Louis Delmas

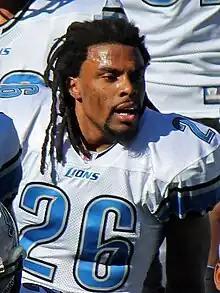
Delmas with the Detroit Lions in 2011

Louis Delmas (born April 12, 1987) is a Haitian-born former professional American football safety. He was selected by the Detroit Lions in the second round of the 2009 NFL draft. He played college football at Western Michigan. He was also a member of the Miami Dolphins.